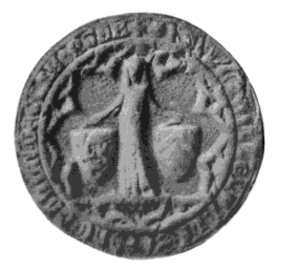
Éléonore de Clare, suo jure 6ᵉ dame de Glamorgan, est une femme de la noblesse anglaise du XIVᵉ siècle. Issue de la puissante famille de Clare, elle est la fille aînée de Gilbert de Clare, 7ᵉ comte de Gloucester et 6ᵉ comte de Hertford, et de Jeanne d'Acre, ce qui fait d'elle une des petites-filles du roi Édouard Iᵉʳ d'Angleterre. Mariée au modeste seigneur Hugues le Despenser, Éléonore n'est pas destinée à détenir de riches possessions et mène une existence discrète au début du règne de son oncle maternel, le roi Édouard II. À la mort de son frère Gilbert en 1314, en revanche, elle devient cohéritière de la fortune familiale, ce qui permet à son époux d'acquérir la confiance progressive du roi et de devenir son favori. Éléonore elle-même exerce une forte influence auprès du roi Édouard.